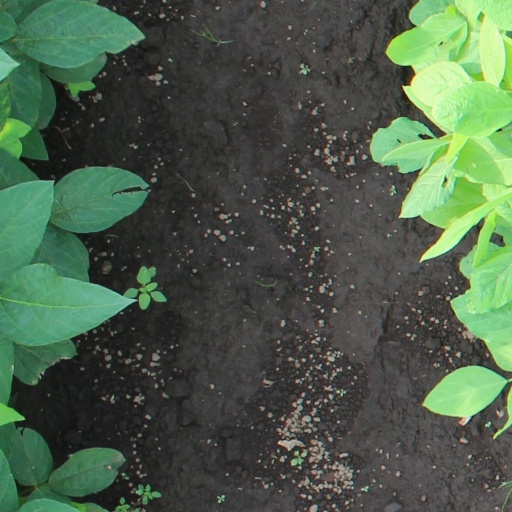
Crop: soybean